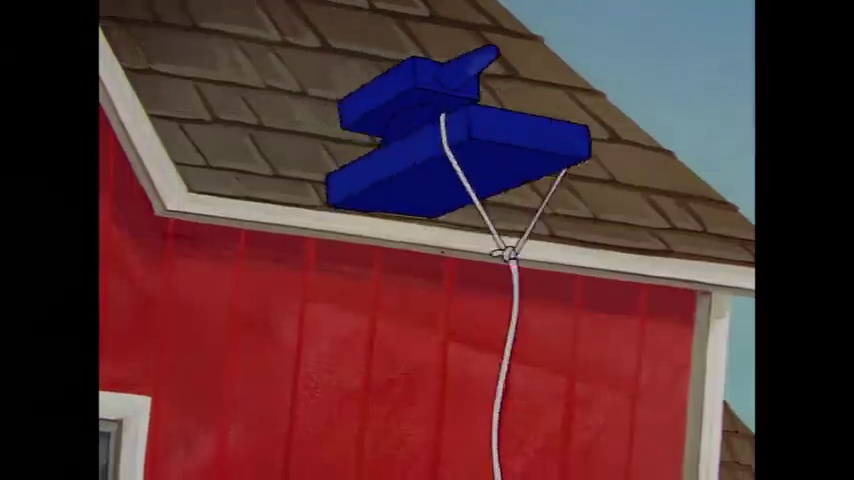
Portrait style: Cartoon Portrait